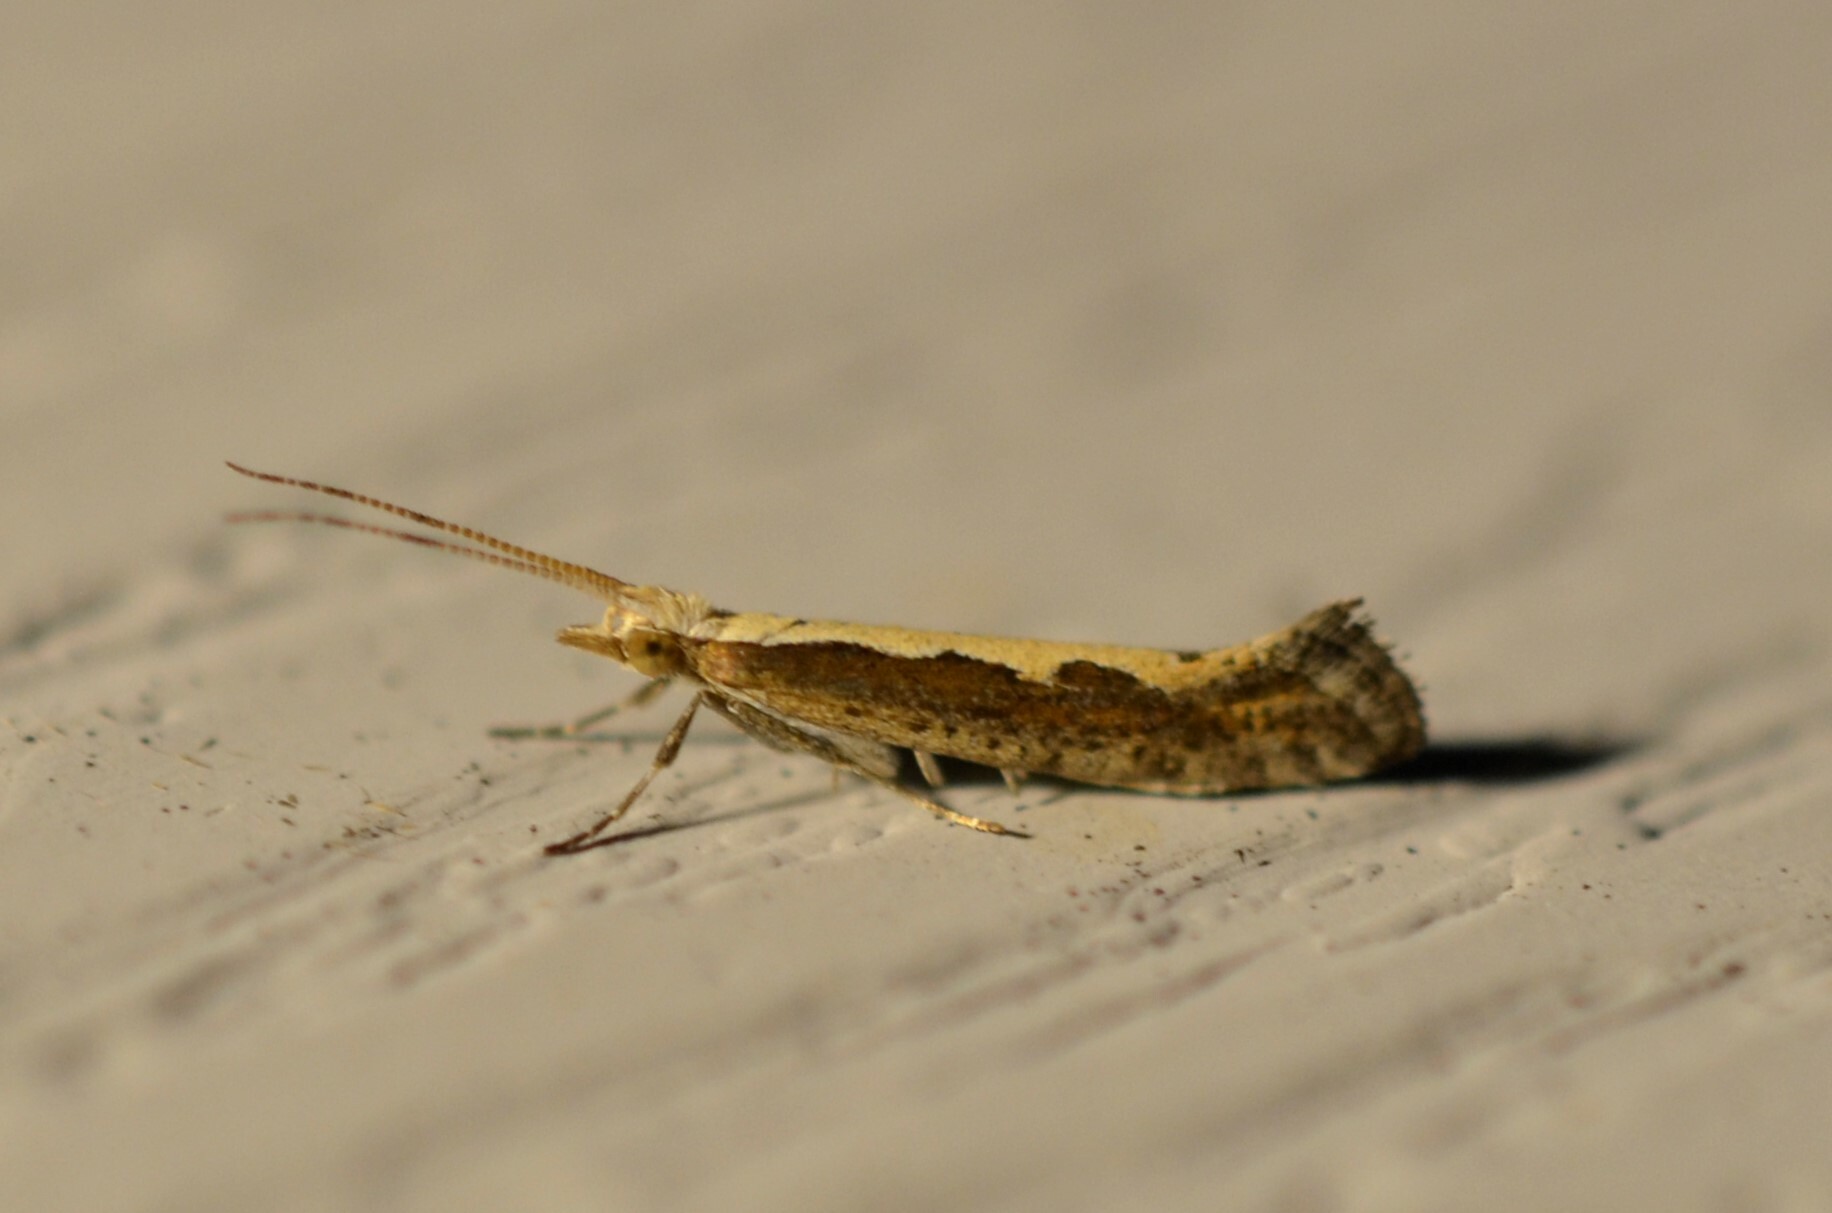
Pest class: diamondback_moth